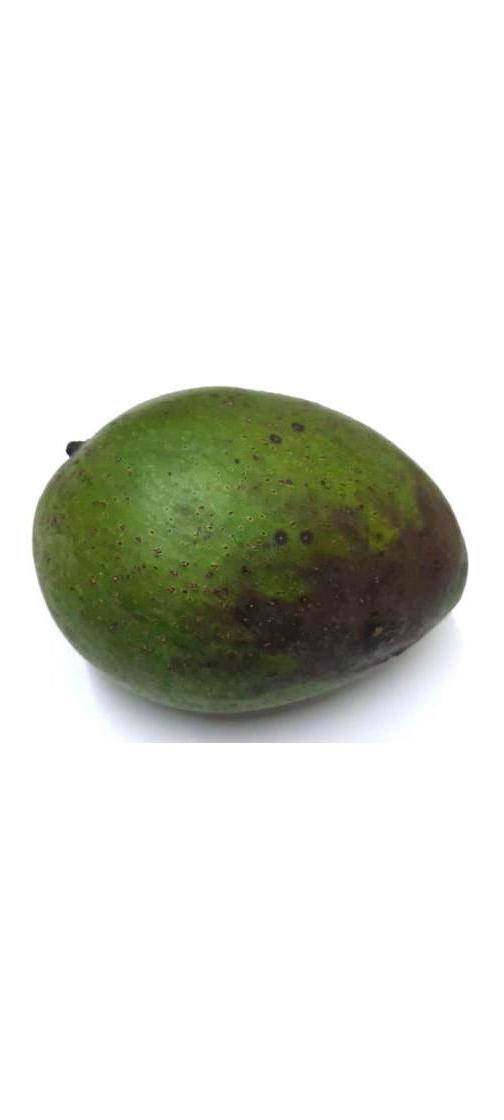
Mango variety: Ashshina Zhinuk